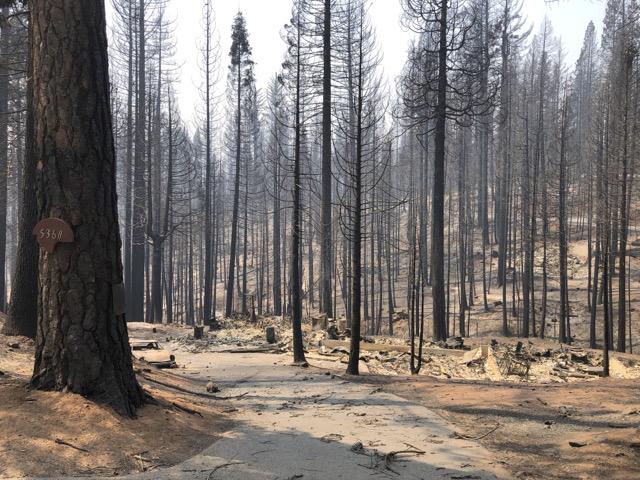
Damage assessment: destroyed